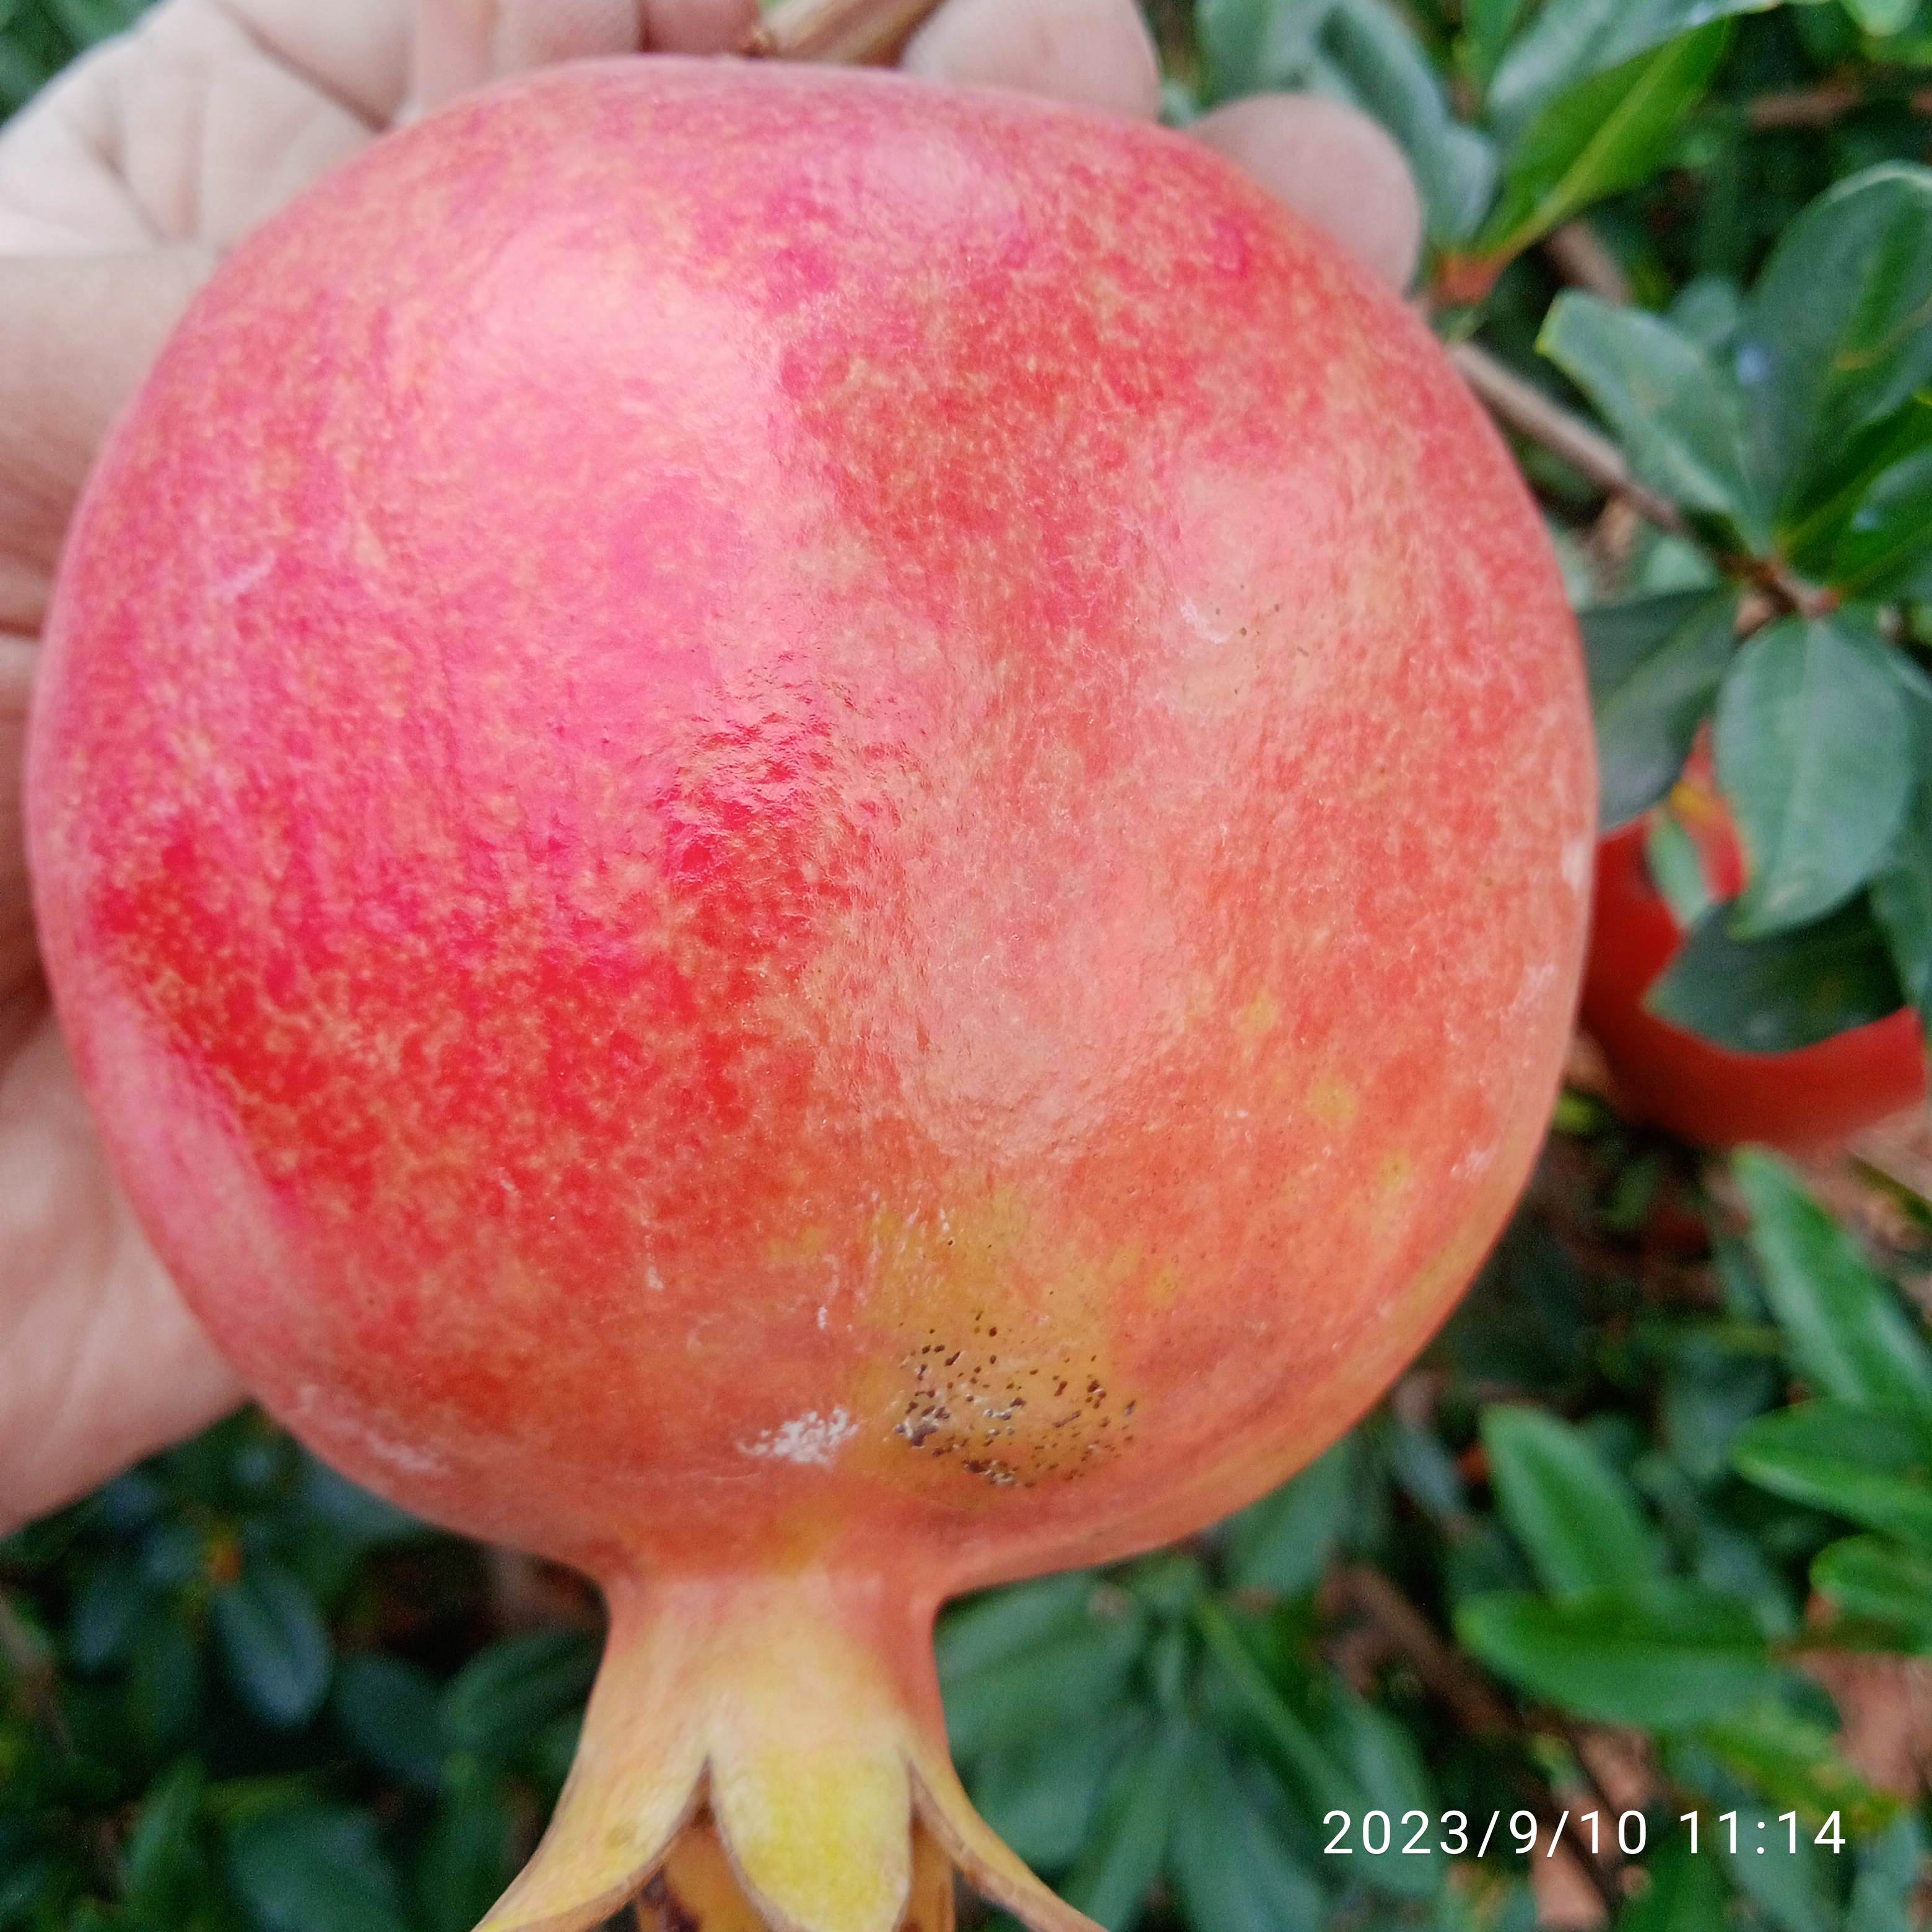
Label: Healthy